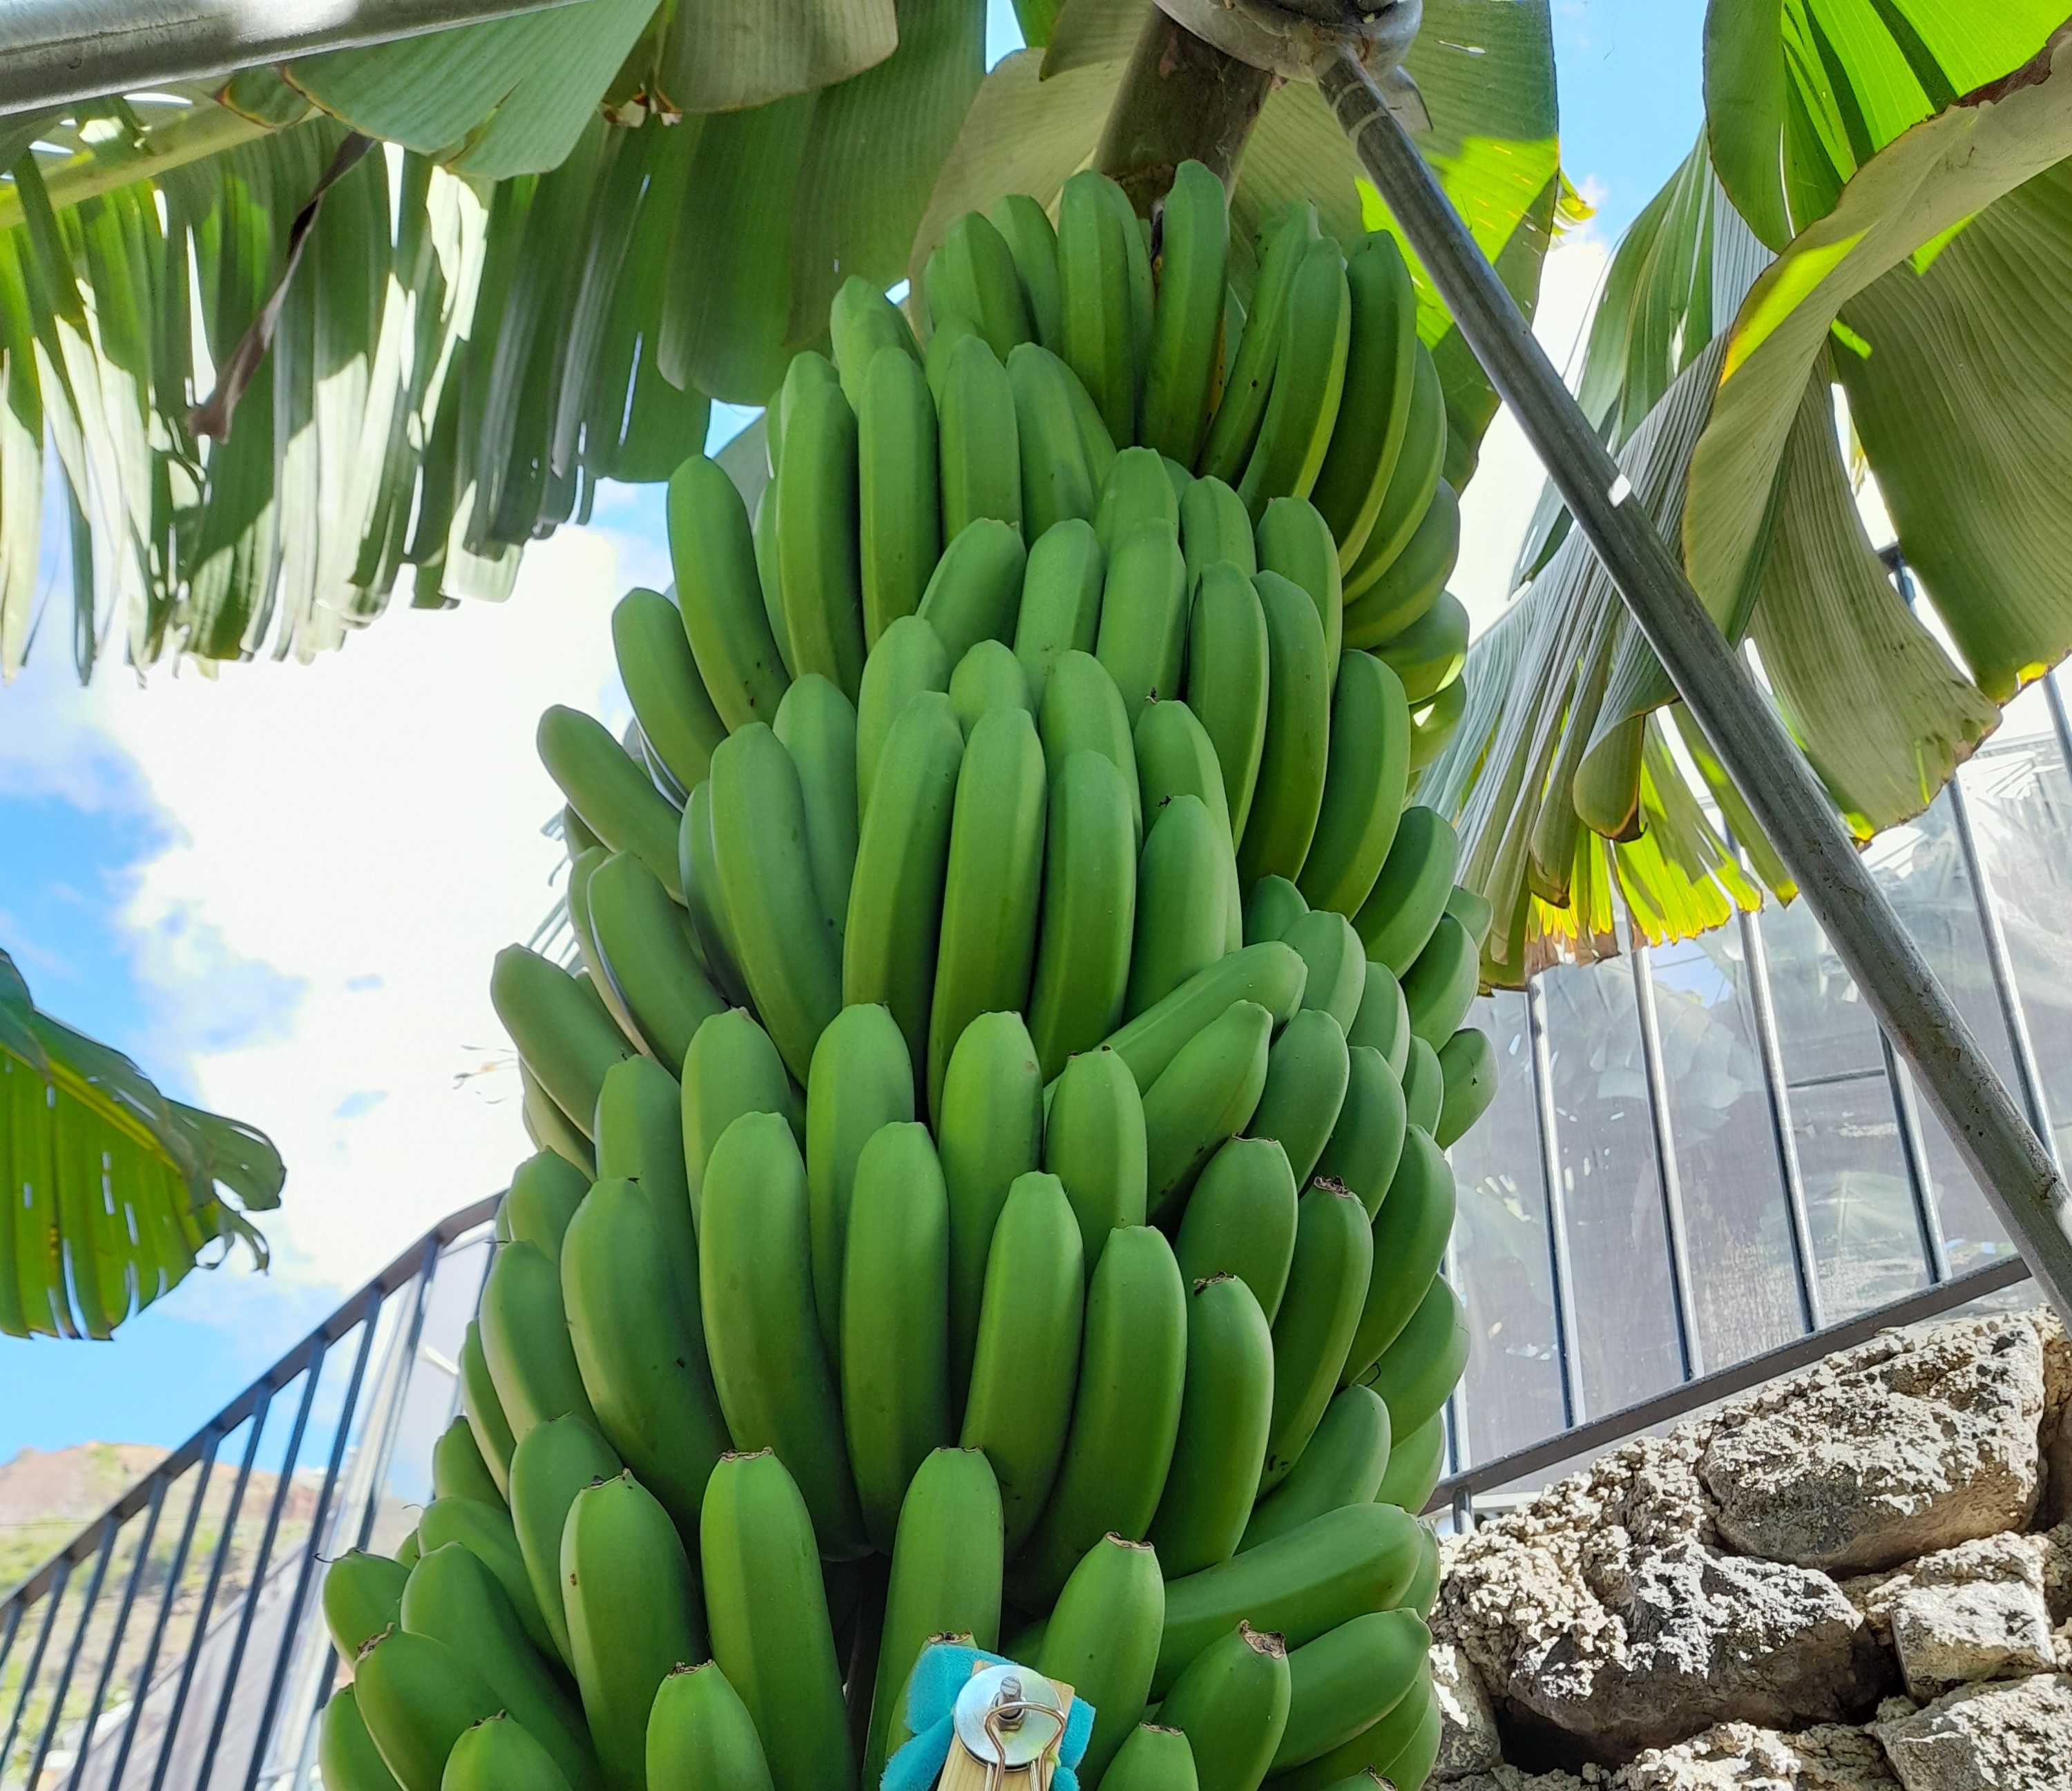
Label: Cut